Describe the emotion expressed in this image:  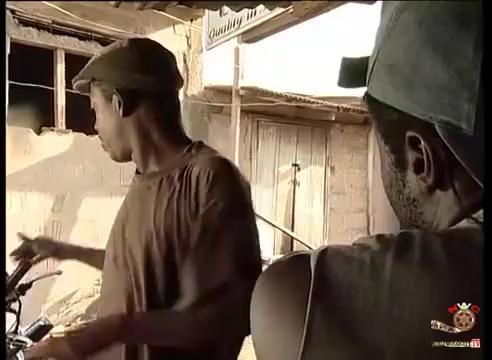
This person displays Suffering, valence and arousal with low intensity.